Seven Days to Noon

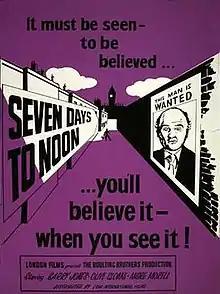
Theatrical release poster

Seven Days to Noon (also known as Ultimatum) is a 1950 British political thriller film directed and produced by John and Roy Boulting and starring Barry Jones, Olive Sloane and André Morell. It was written by Frank Harvey and Roy Boulting based on a story by Paul Dehn and James Bernard.